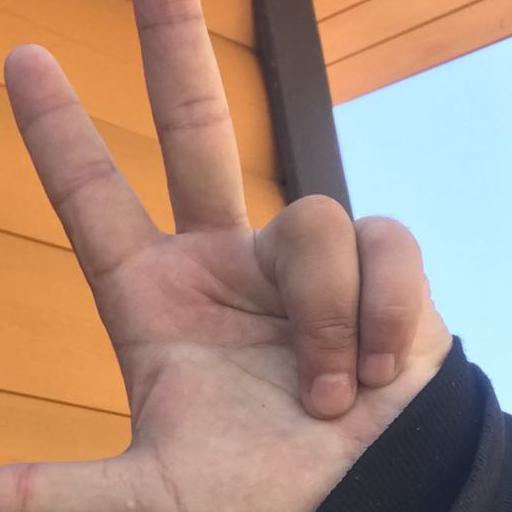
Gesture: three2